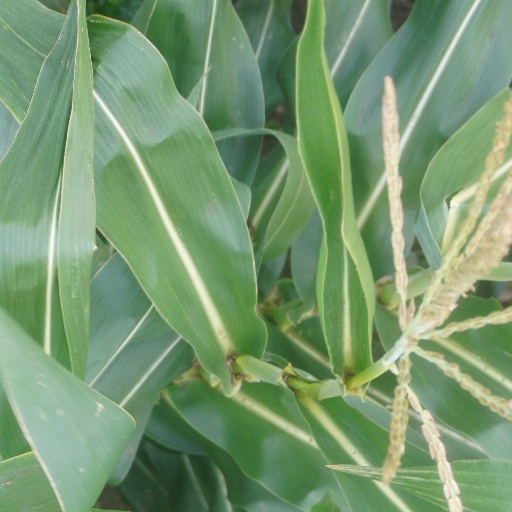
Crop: maize; corn